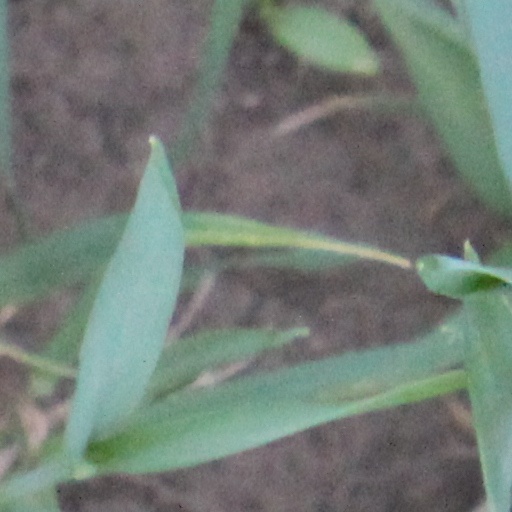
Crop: wheat